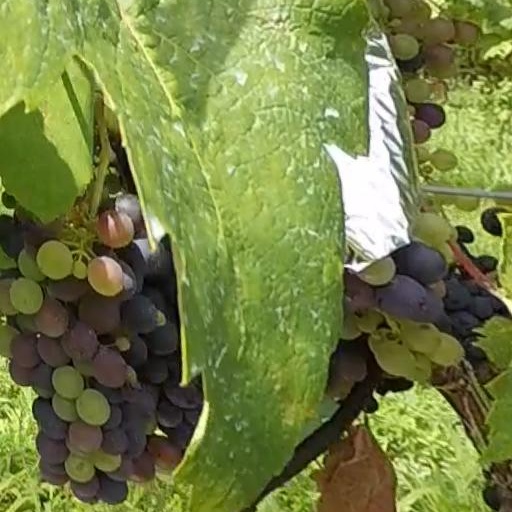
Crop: grape